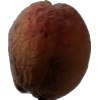
Label: peach